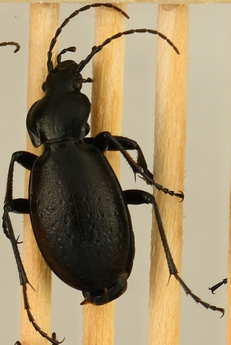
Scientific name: Carabus taedatus
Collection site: Niwot Ridge Mountain Research Station Site (NIWO), plot NIWO_008